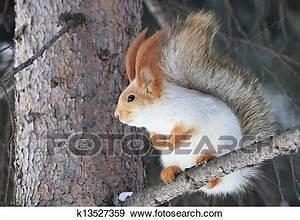
squirrel